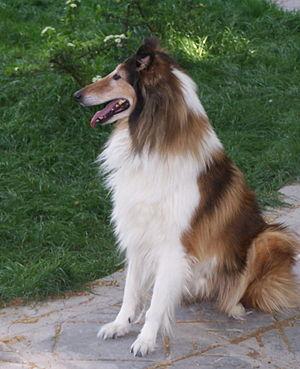
Le colley ou berger écossais est une race de chien de berger dont les origines sont anciennes.